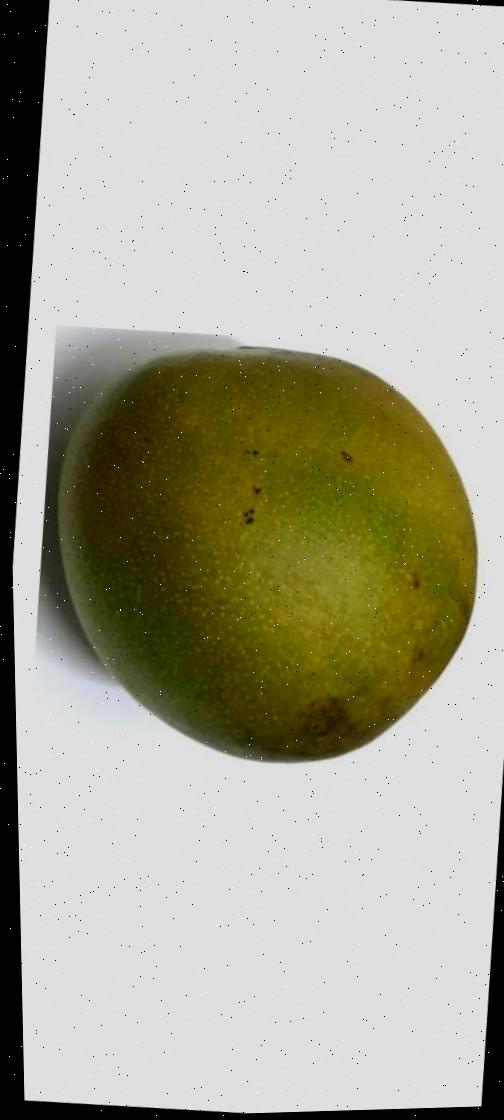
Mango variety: Bari-4